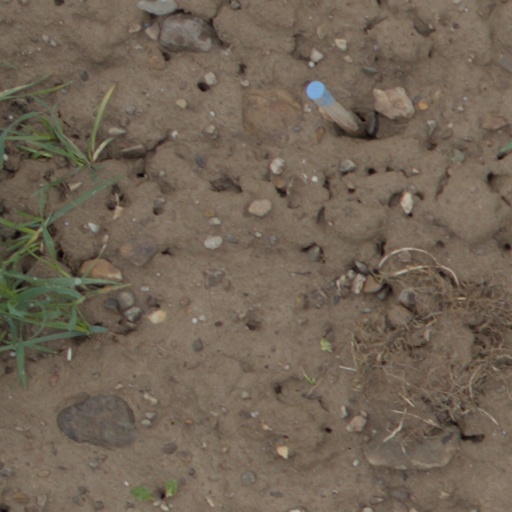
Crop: wheat